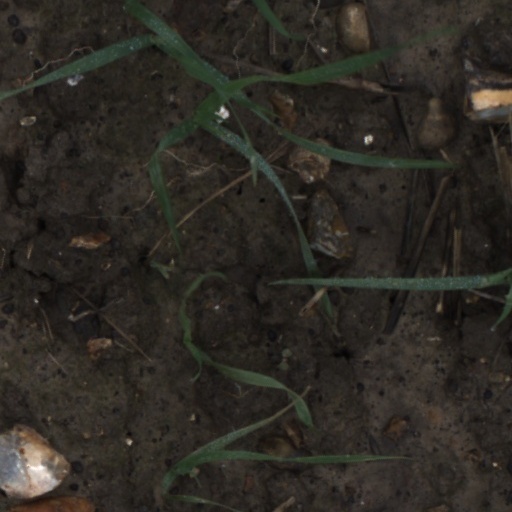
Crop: wheat